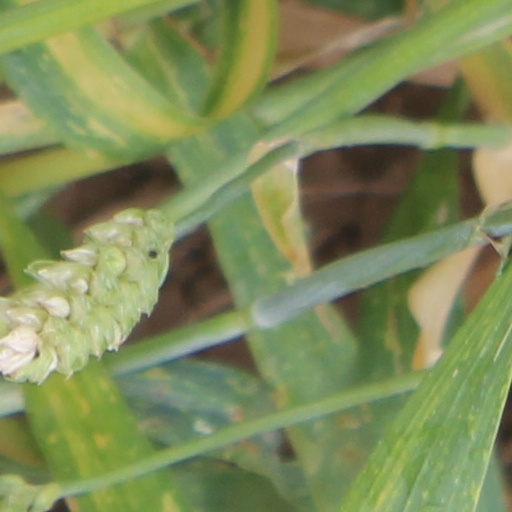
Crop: wheat